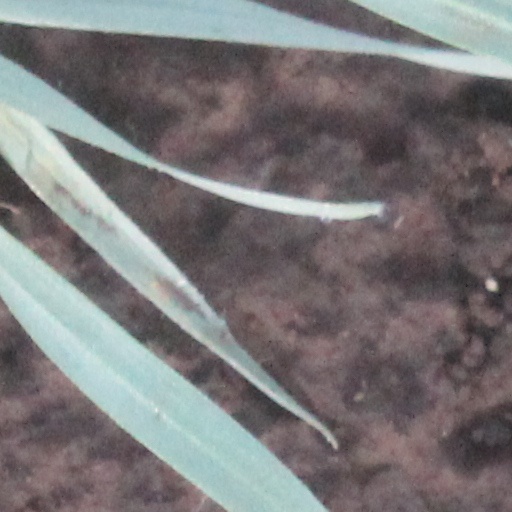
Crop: wheat